DeSean Jackson

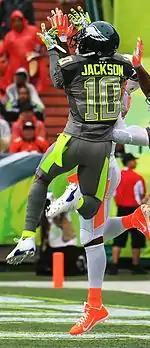
Jackson at the 2014 Pro Bowl

On July 28, 2011, Jackson failed to report to Eagles' training camp at Lehigh University in Bethlehem, Pennsylvania, as required in his contract. His agent, Drew Rosenhaus, offered no immediate explanation for his absence. Jackson faced fines of $30,000-a-day until he reported to camp. His deadline to report was August 9 or he would have lost a year of service time toward free agency. Jackson's holdout ended on August 8 when he reported to training camp. On November 13, in a game against the Arizona Cardinals, Jackson was deactivated for missing a special teams meeting. The following week in a matchup against the New York Giants, Jackson flipped the ball at New York defensive coordinator Perry Fewell after making a 50-yard reception and was flagged for taunting, drawing a $10,000 fine for unsportsmanlike conduct. In a November 27 loss to the New England Patriots, he was benched for the entire fourth quarter after a performance that included drops of two potential touchdown passes. Jackson ended the season as the Eagles' leading receiver with 961 yards. He also had the lowest total punt return yards of his career with 114 and did not return a punt for a touchdown during the 2011 season. He was ranked 71st by his fellow players on the NFL Top 100 Players of 2012.